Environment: real
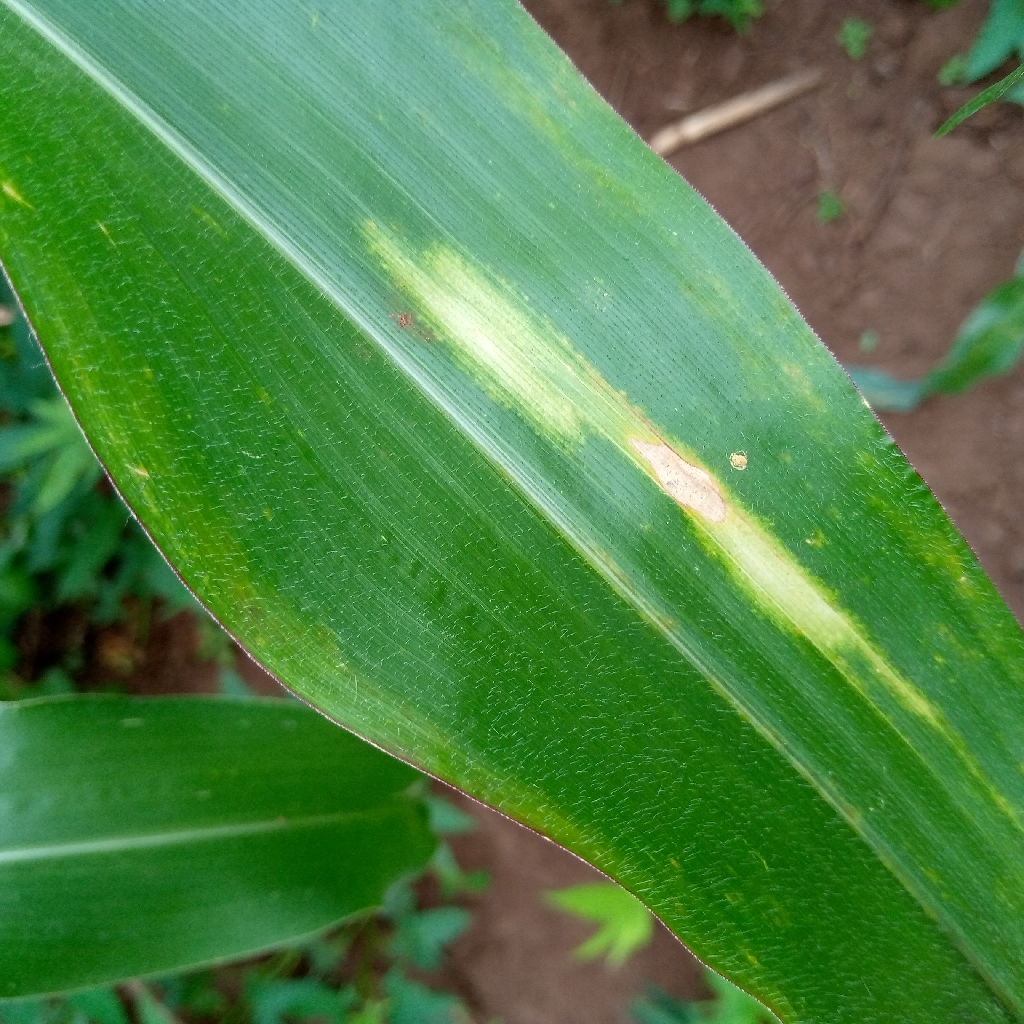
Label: northern_corn_leaf_blight